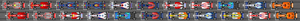
Le Grand Prix de Chine 2007, disputé sur le circuit international de Shanghai, le 7 octobre 2007 est la 784ᵉ épreuve du championnat du monde de Formule 1 courue depuis 1950 et la seizième du championnat 2007.